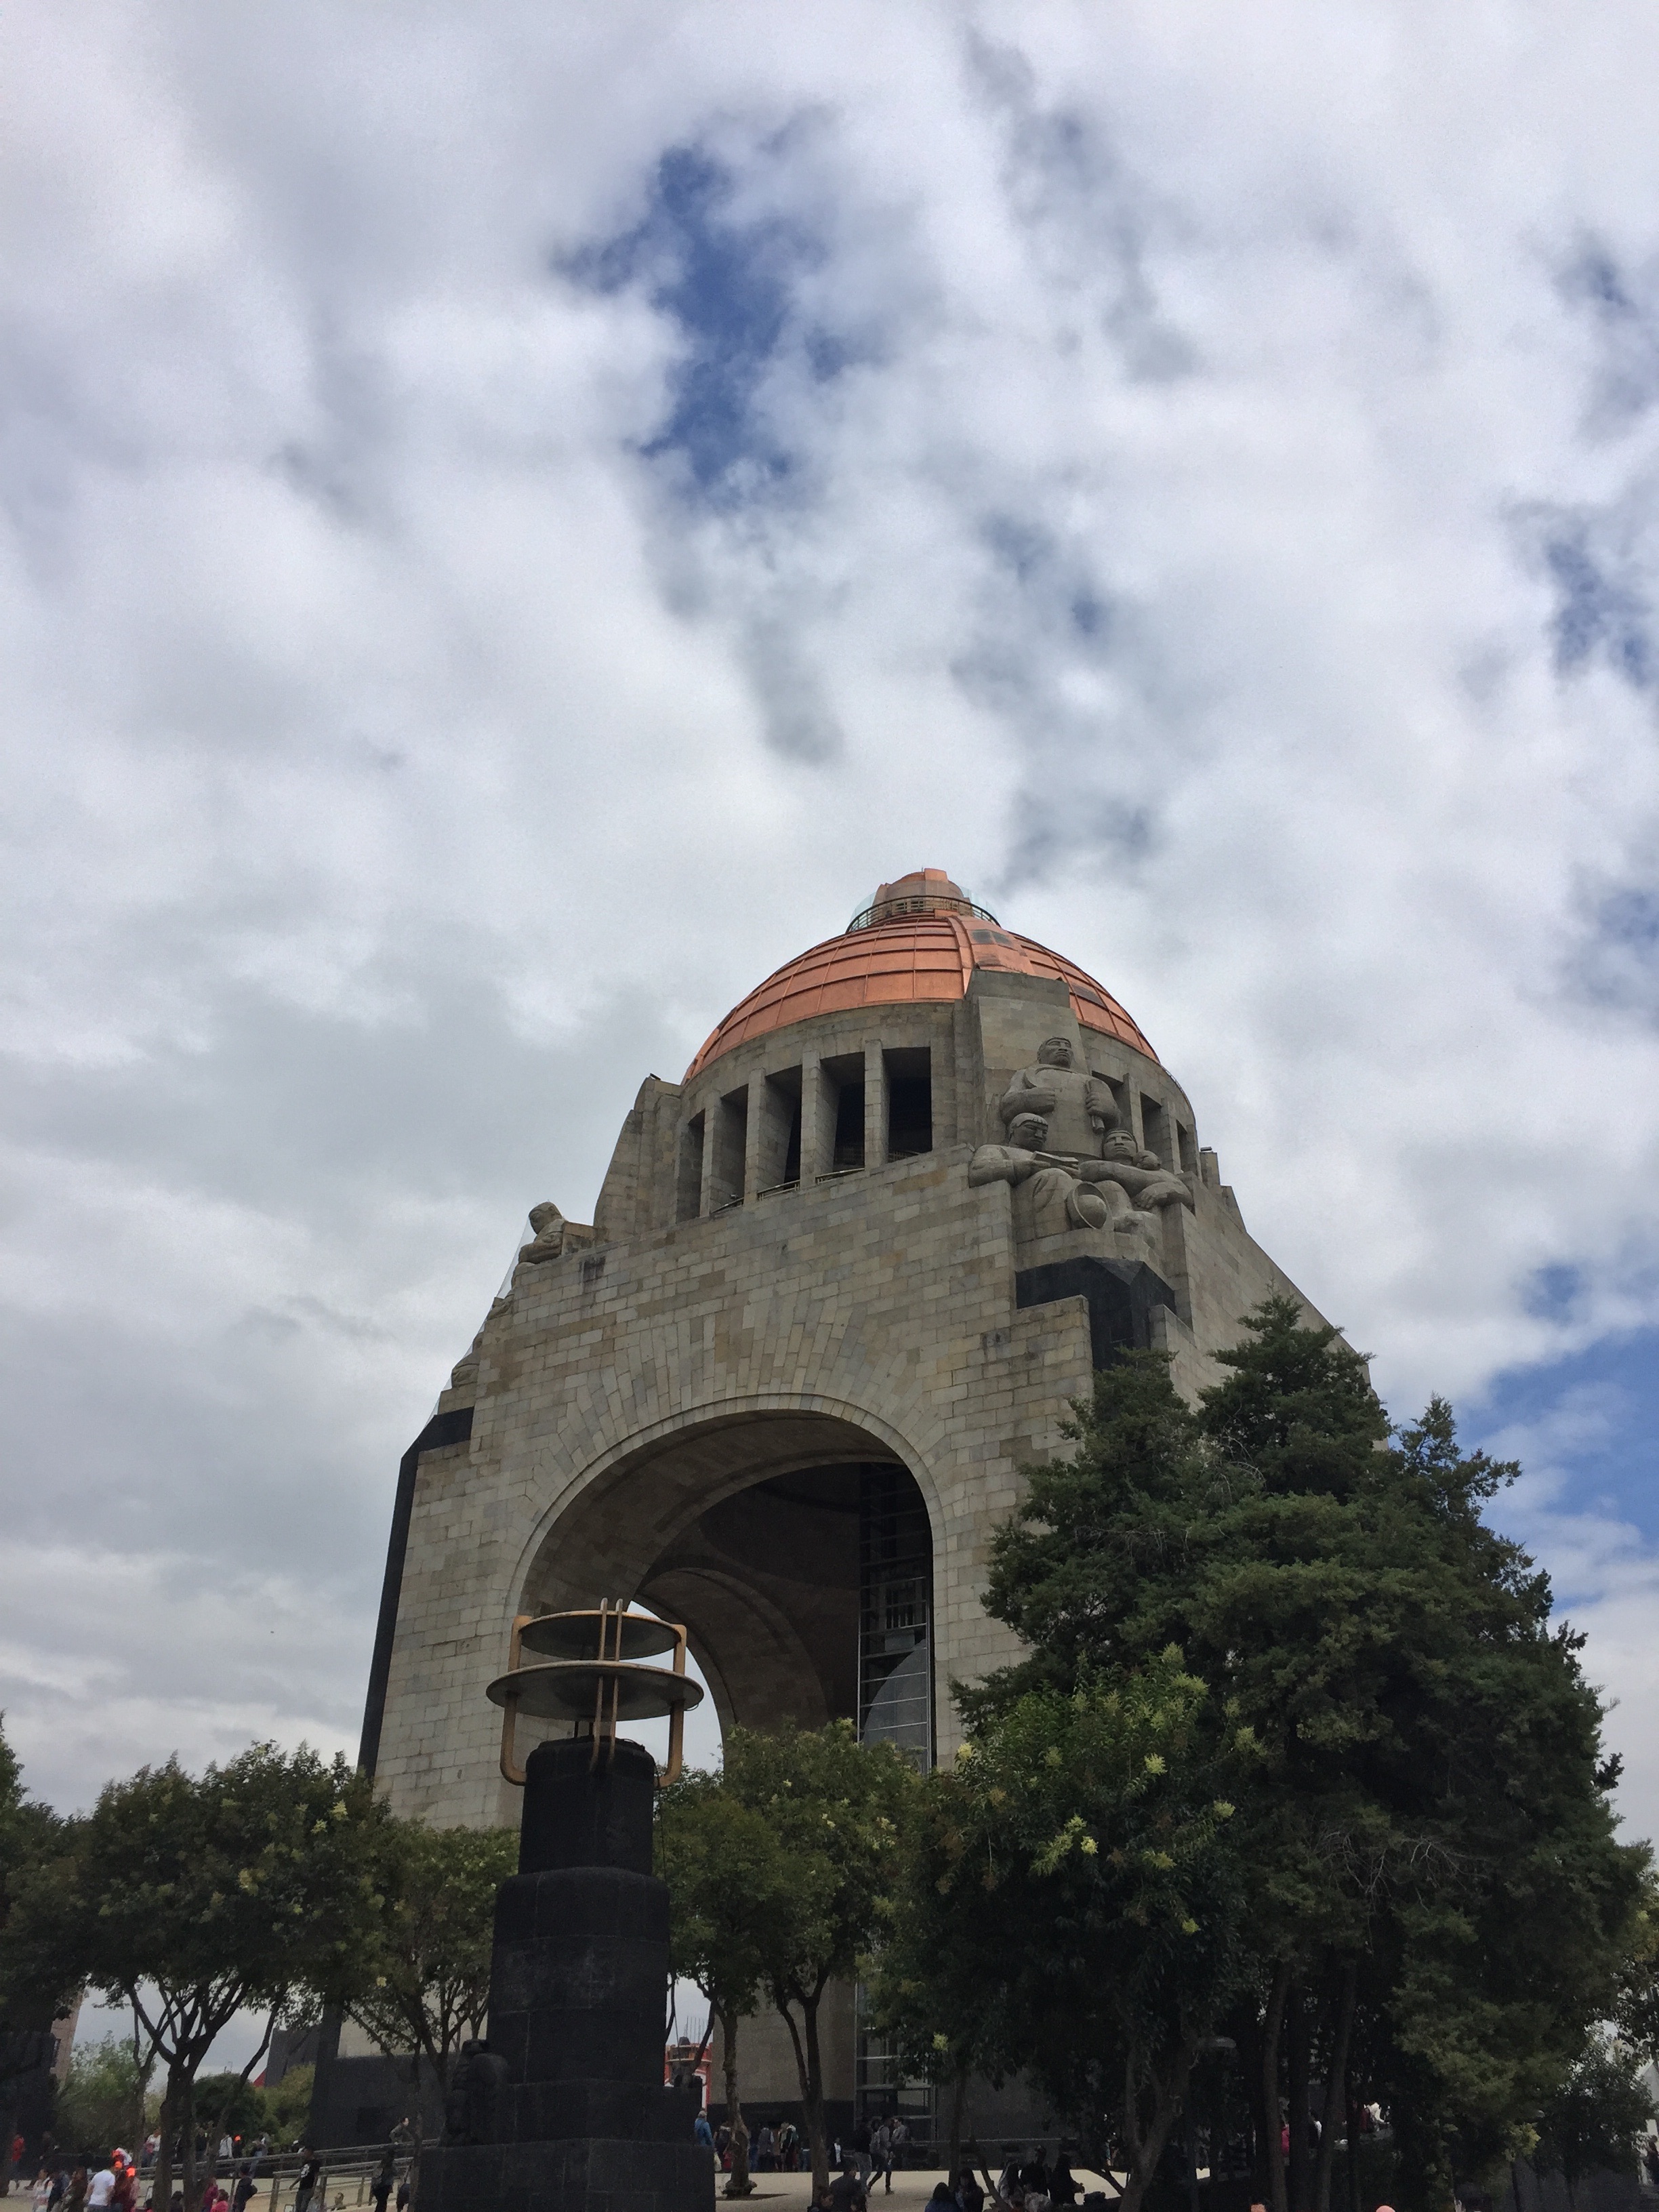
monument, tower, landmark, church, place of worship